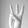
ASL letter: W